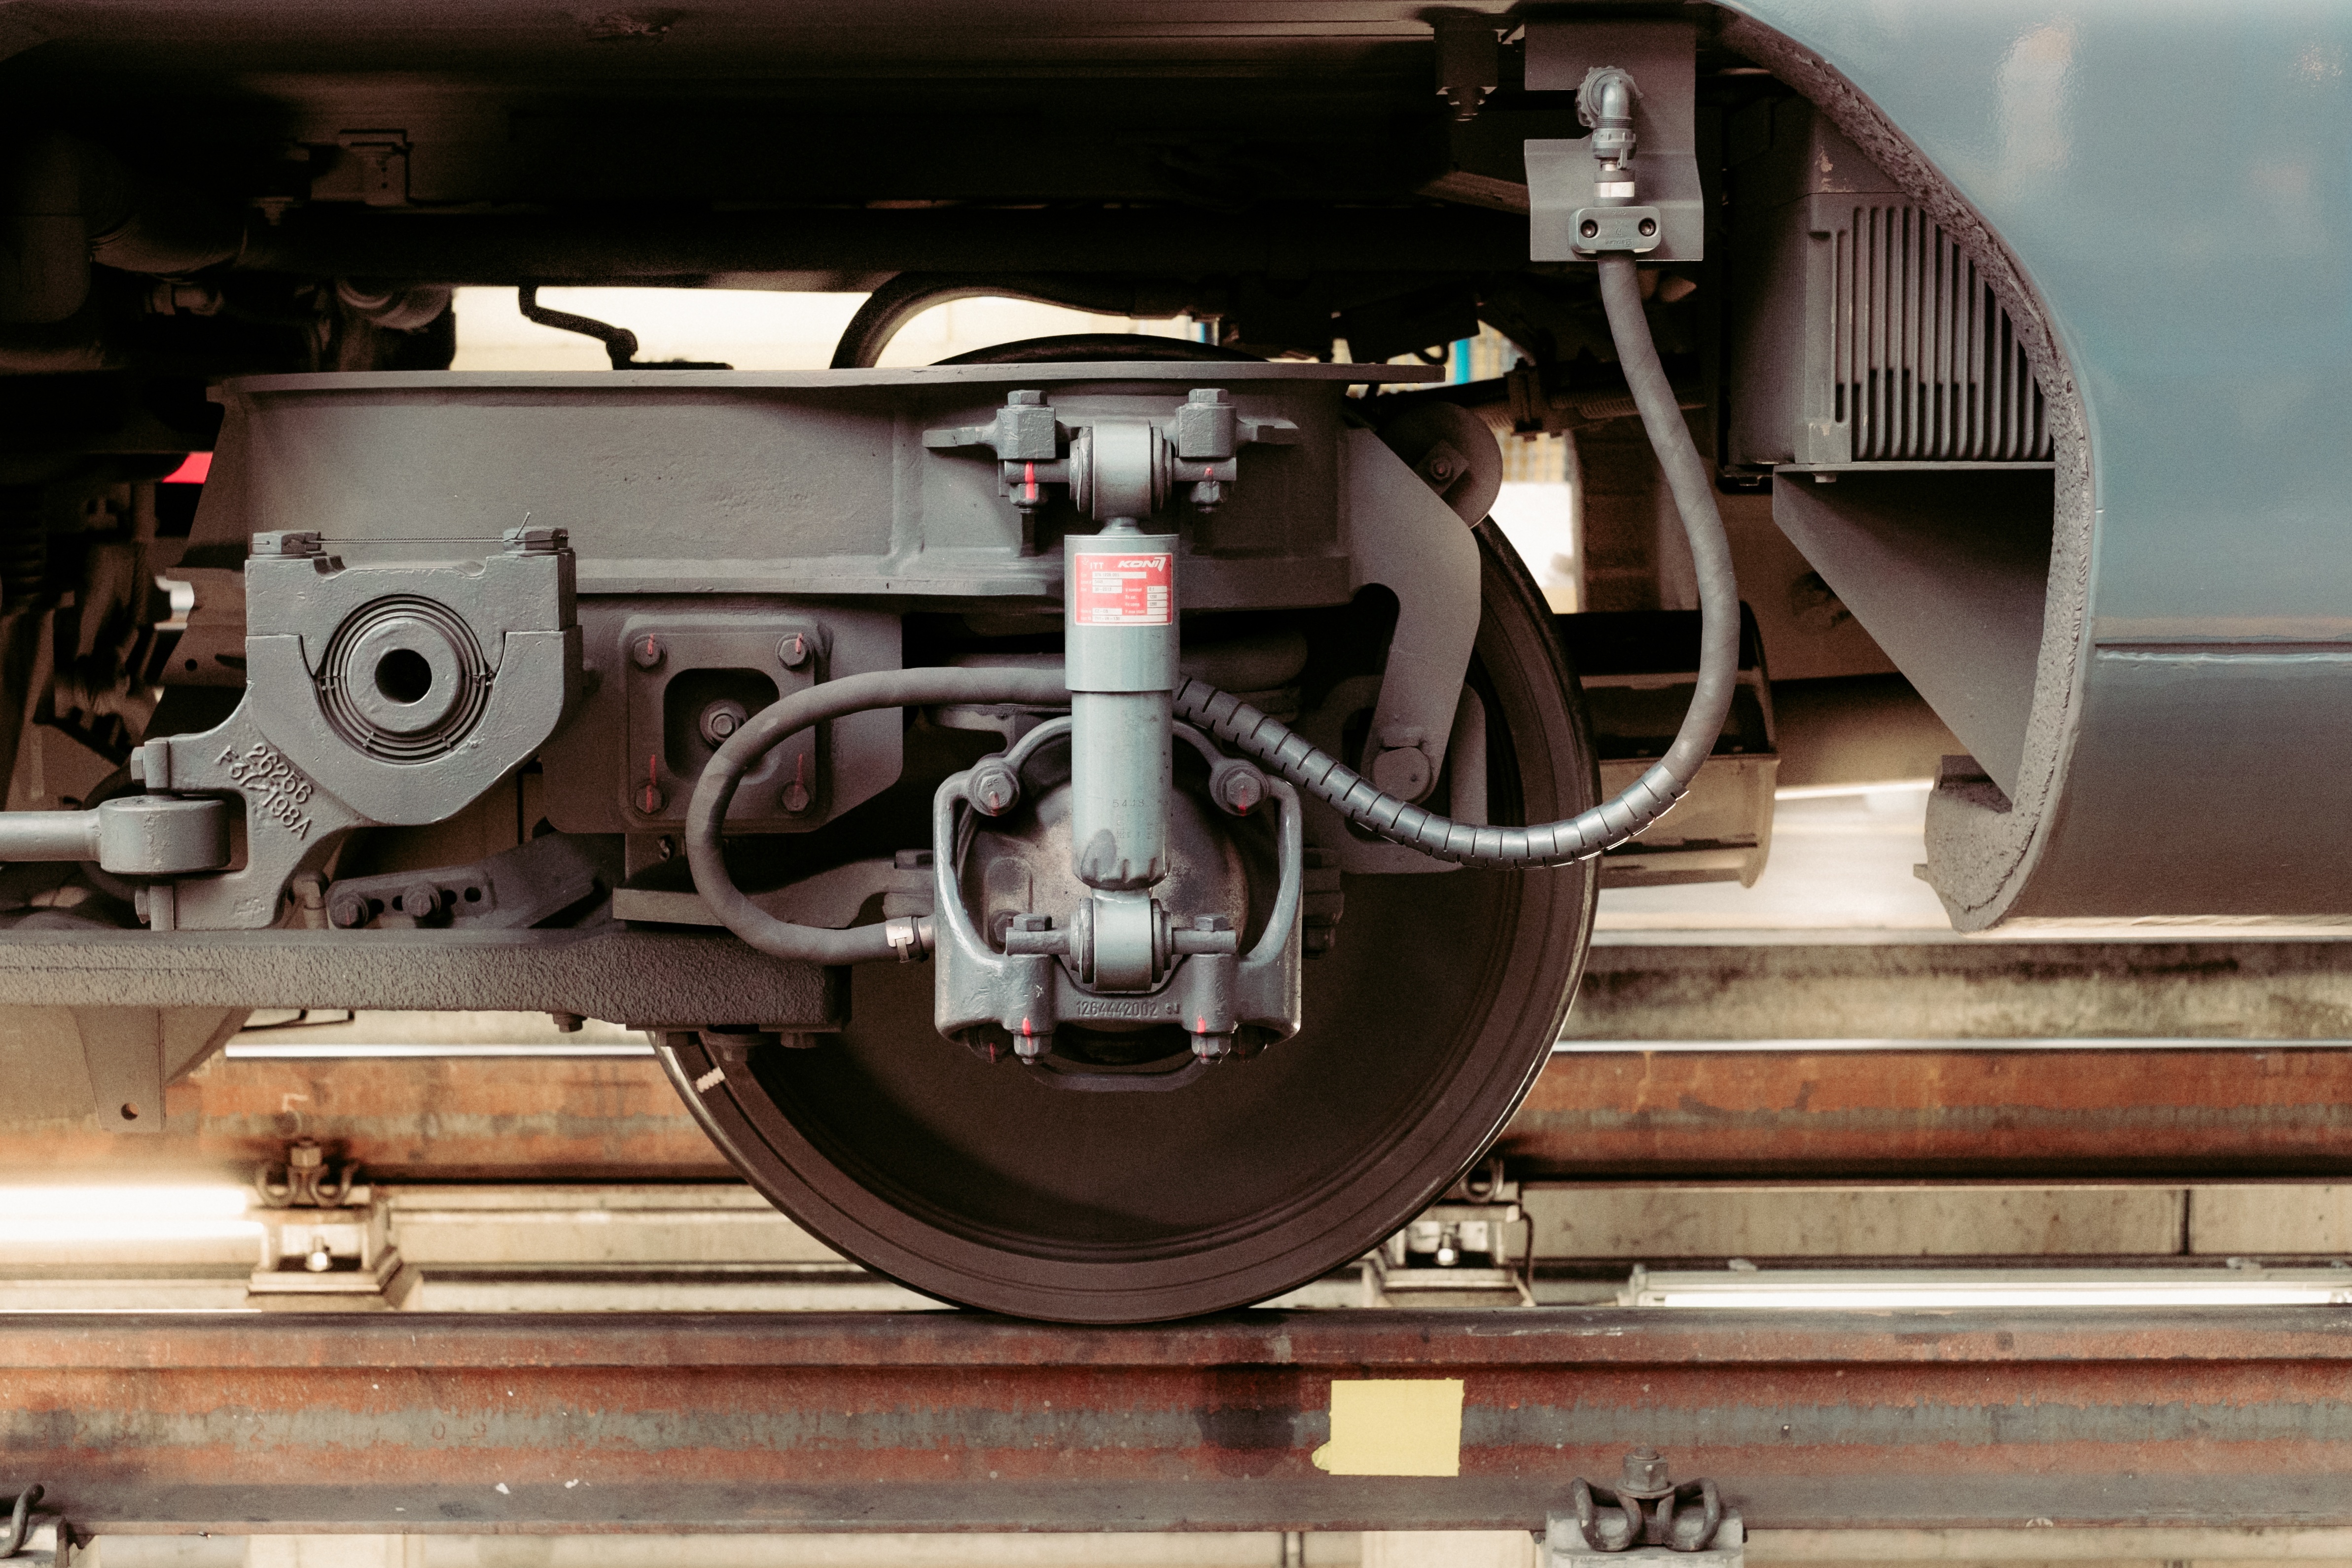
wheel, transport, vehicle, machine, bumper, locomotive, engine, steam engine, machine tool, automotive exterior, aircraft engine